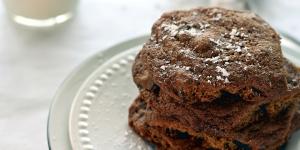
galletas de chocolate sin gluten